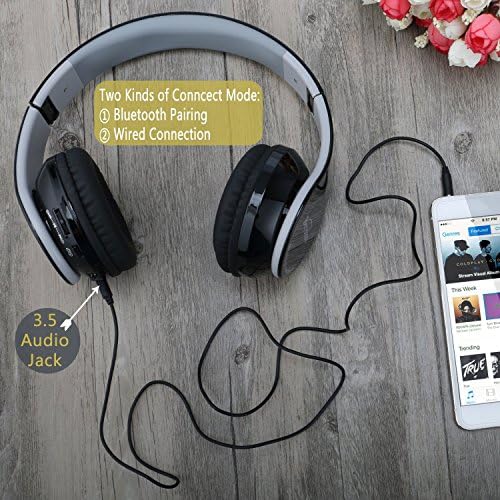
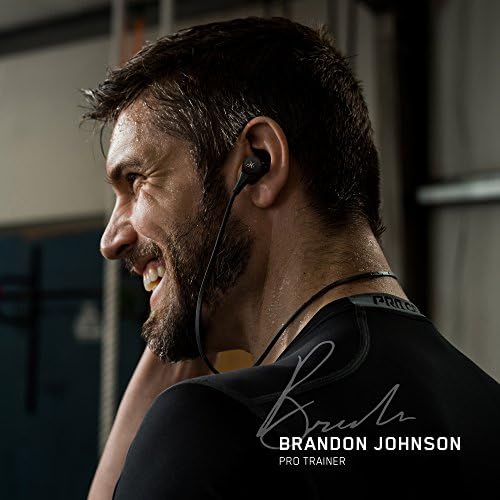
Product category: headphones
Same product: no